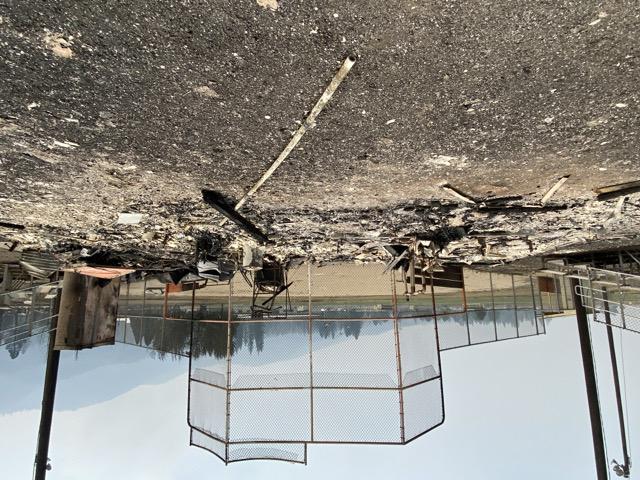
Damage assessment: destroyed